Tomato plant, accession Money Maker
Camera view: horizontal (90 deg, fisheye); turntable rotation: 0 degrees
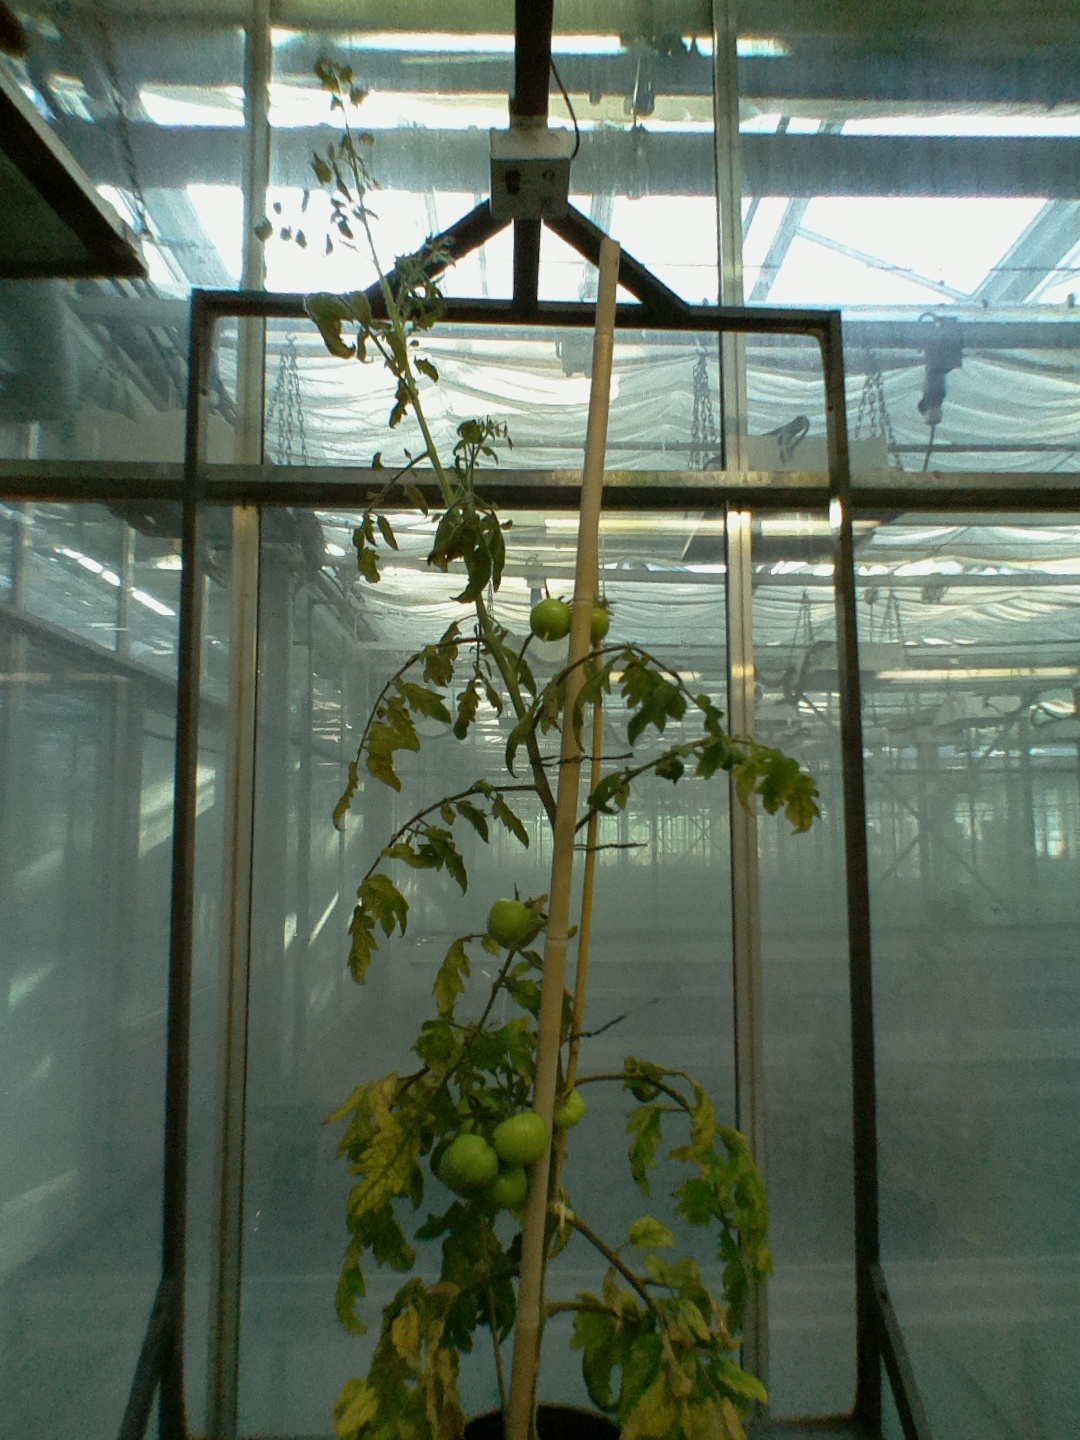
BBCH growth stage 78: 80% -90% of final fruit size